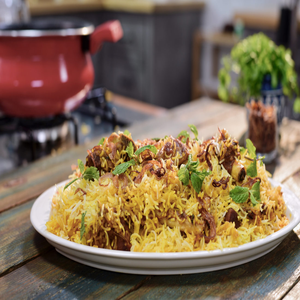
Dish: biryani